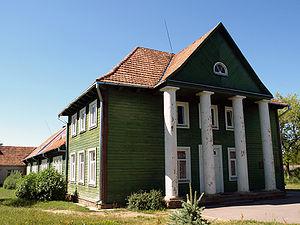
Bezdonys est une ville de l'Apskritis de Vilnius en Lituanie.